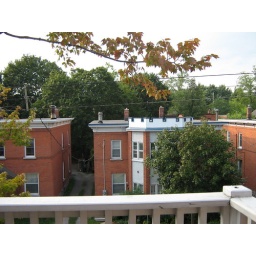
red maple branches over Roberta's balcony